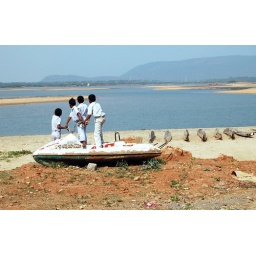
School boys playing on an old water bike. Shot at Bhimili, near Visakhapatnam.